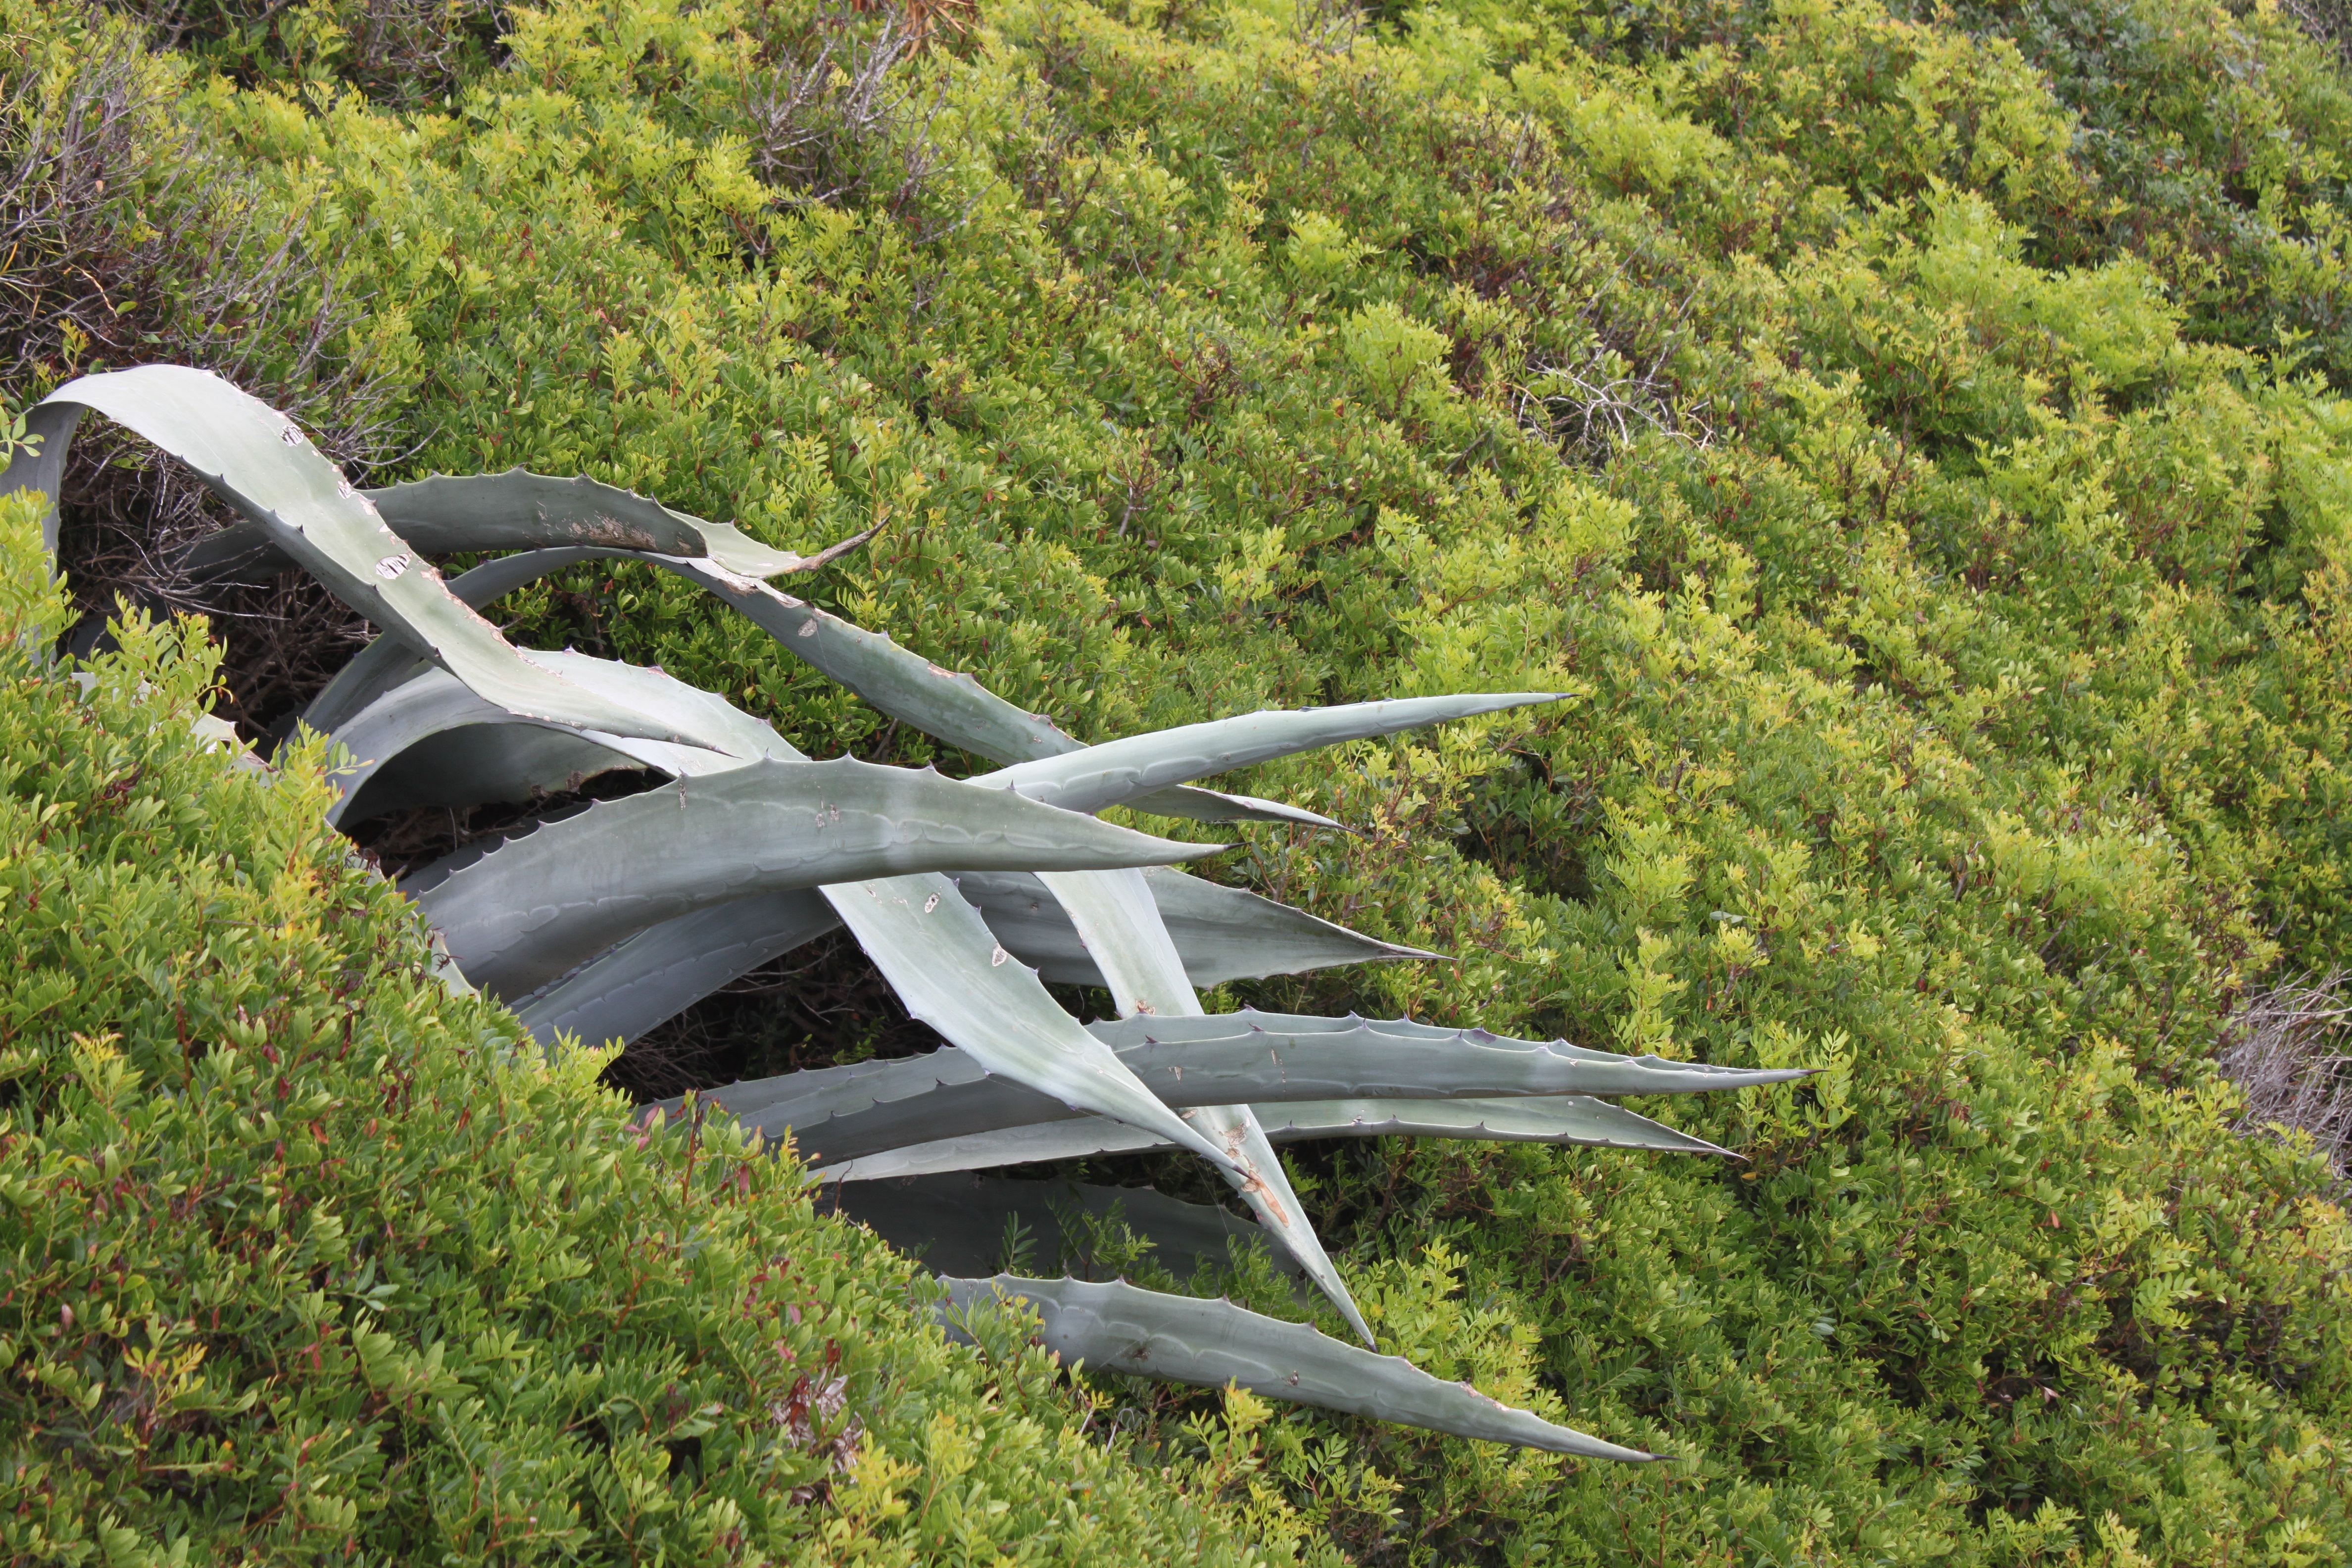
tree, nature, cactus, wing, plant, leaf, airplane, aircraft, green, vehicle, succulent, juicy, flora, background, aloe, agave, pointed, medicinal plant, green leaves, aloe vera, atmosphere of earth, desert lily